Describe the emotion expressed in this image:  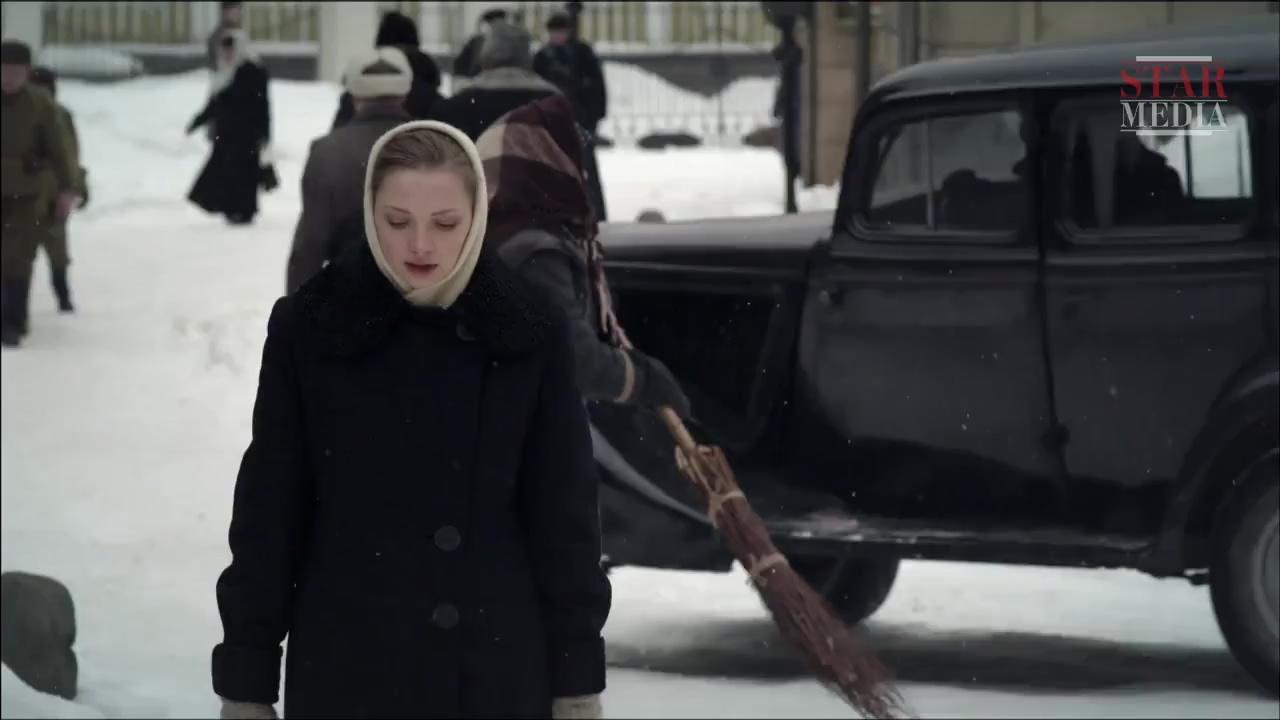
This person displays Suffering, valence and arousal with low intensity.